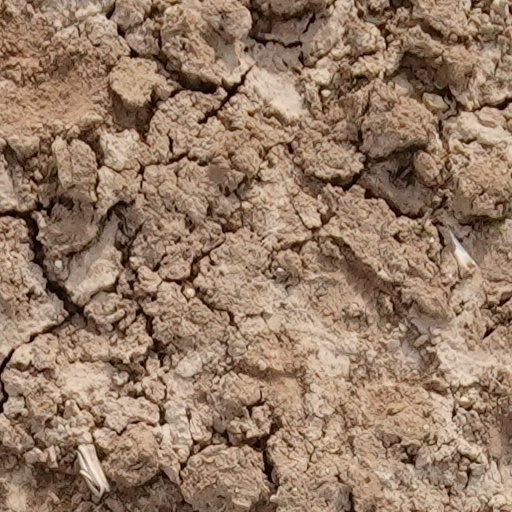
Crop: wheat